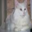
Label: cat